12 Step foot controller

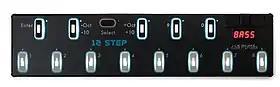
The 12 step foot controller is the first Keith McMillen Instruments-designed pedal keyboard-style MIDI controller.

The 12 Step foot controller is a bass pedal-style programmable MIDI controller pedal keyboard made by Keith McMillen Instruments which was released in 2011. It has small, soft, rubbery keys that are played with the feet. As a MIDI controller, it does not make or output any musical sounds by itself; rather, it sends MIDI (Musical Instrument Digital Interface) messages about which notes are played (and with which types of expression or pressure) to an external synth module or computer music program running on a laptop or other computer. Each key on the 12 Step senses the velocity, aftertouch pressure, and the amount of tilt the player is applying with their feet. The messages from the player's foot presses can be sent via USB to a computer-based virtual instrument or to a synthesizer or other electronic or digital musical instrument.